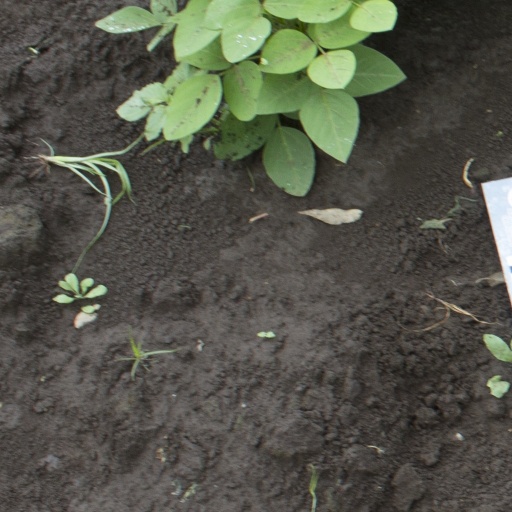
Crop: soybean